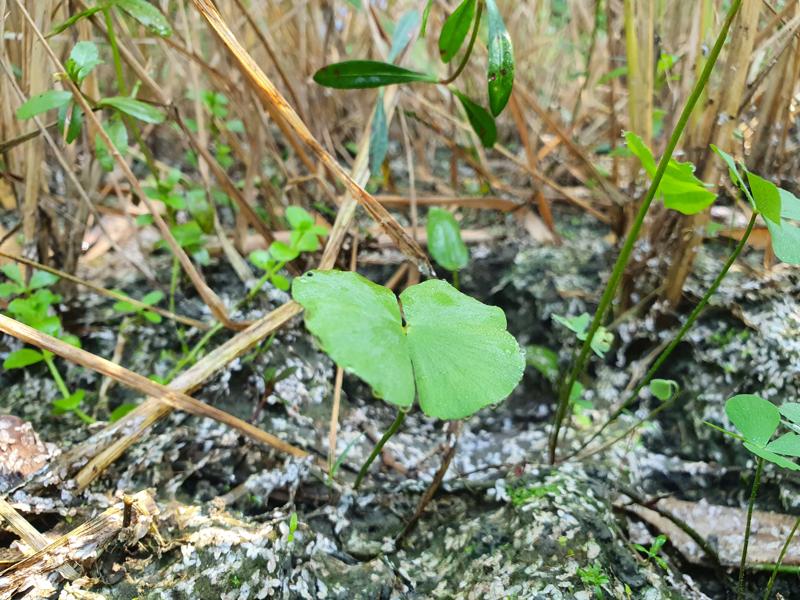
Weed species: Marsilea minuta